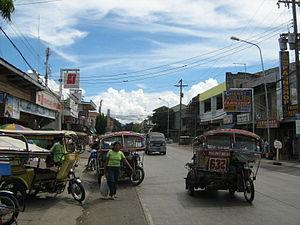
Tanjay est une localité de la province du Negros oriental, aux Philippines. En 2015, elle compte 80 532 habitants.